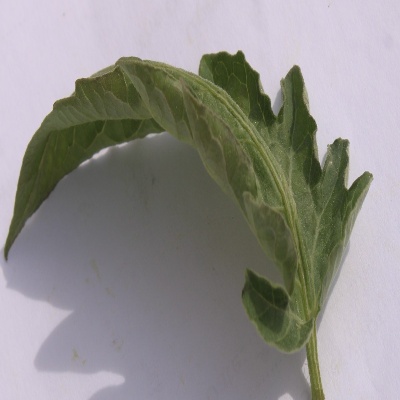
Crop: Tomato
Condition: leaf curl